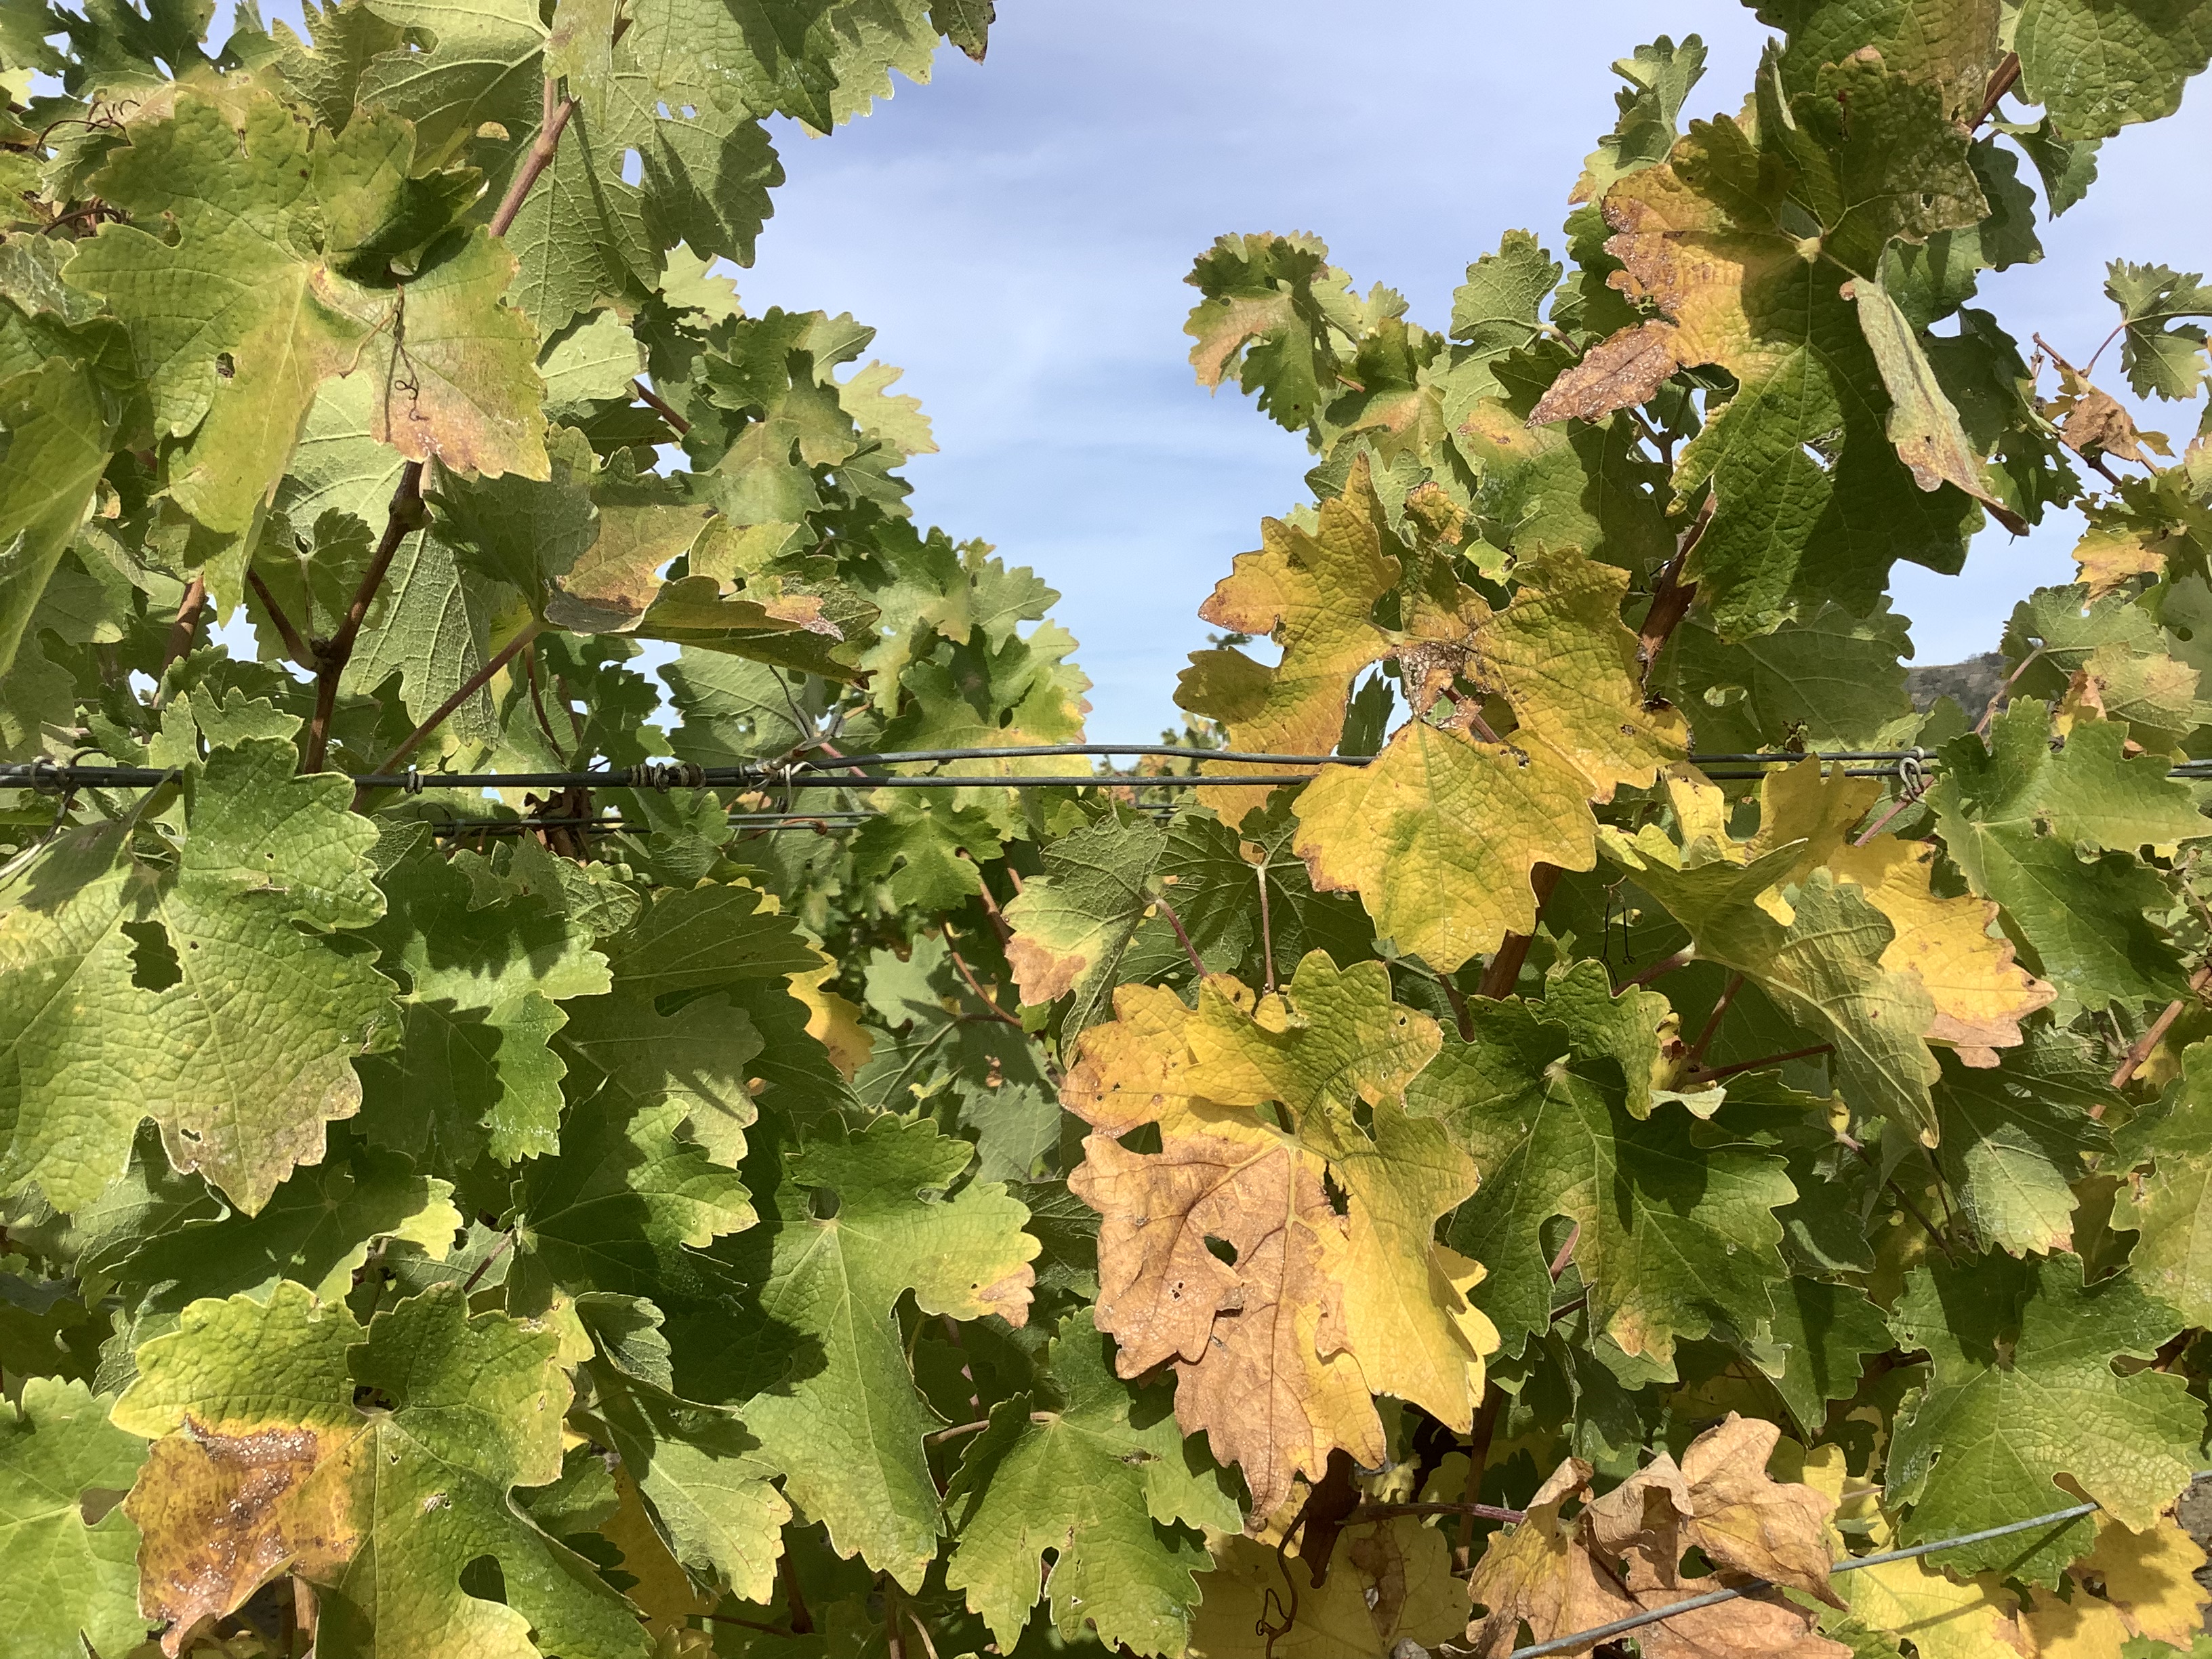
Label: No Virus